Minimum support price (India)

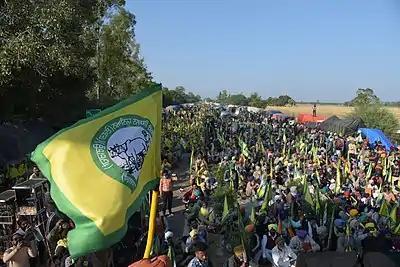
Guaranteed MSP is one of the major demands of the 2020–2021 Indian farmers' protest.

In the 1960s, India saw food shortages such as the Bihar famine of 1966–1967, resulting from droughts and war. During the prime years of the green revolution in India in that decade, a number of agriculture policy strategies were mooted including a government price policy for food grains. One of the main goals was to increase the productivity of agricultural land. High yield varieties, better equipment and fertilizers were among the strategies adopted. Price policy support aimed at increasing land productivity was part of this.